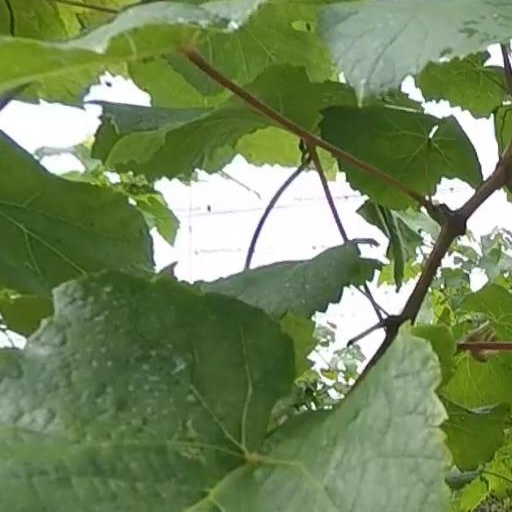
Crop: grape